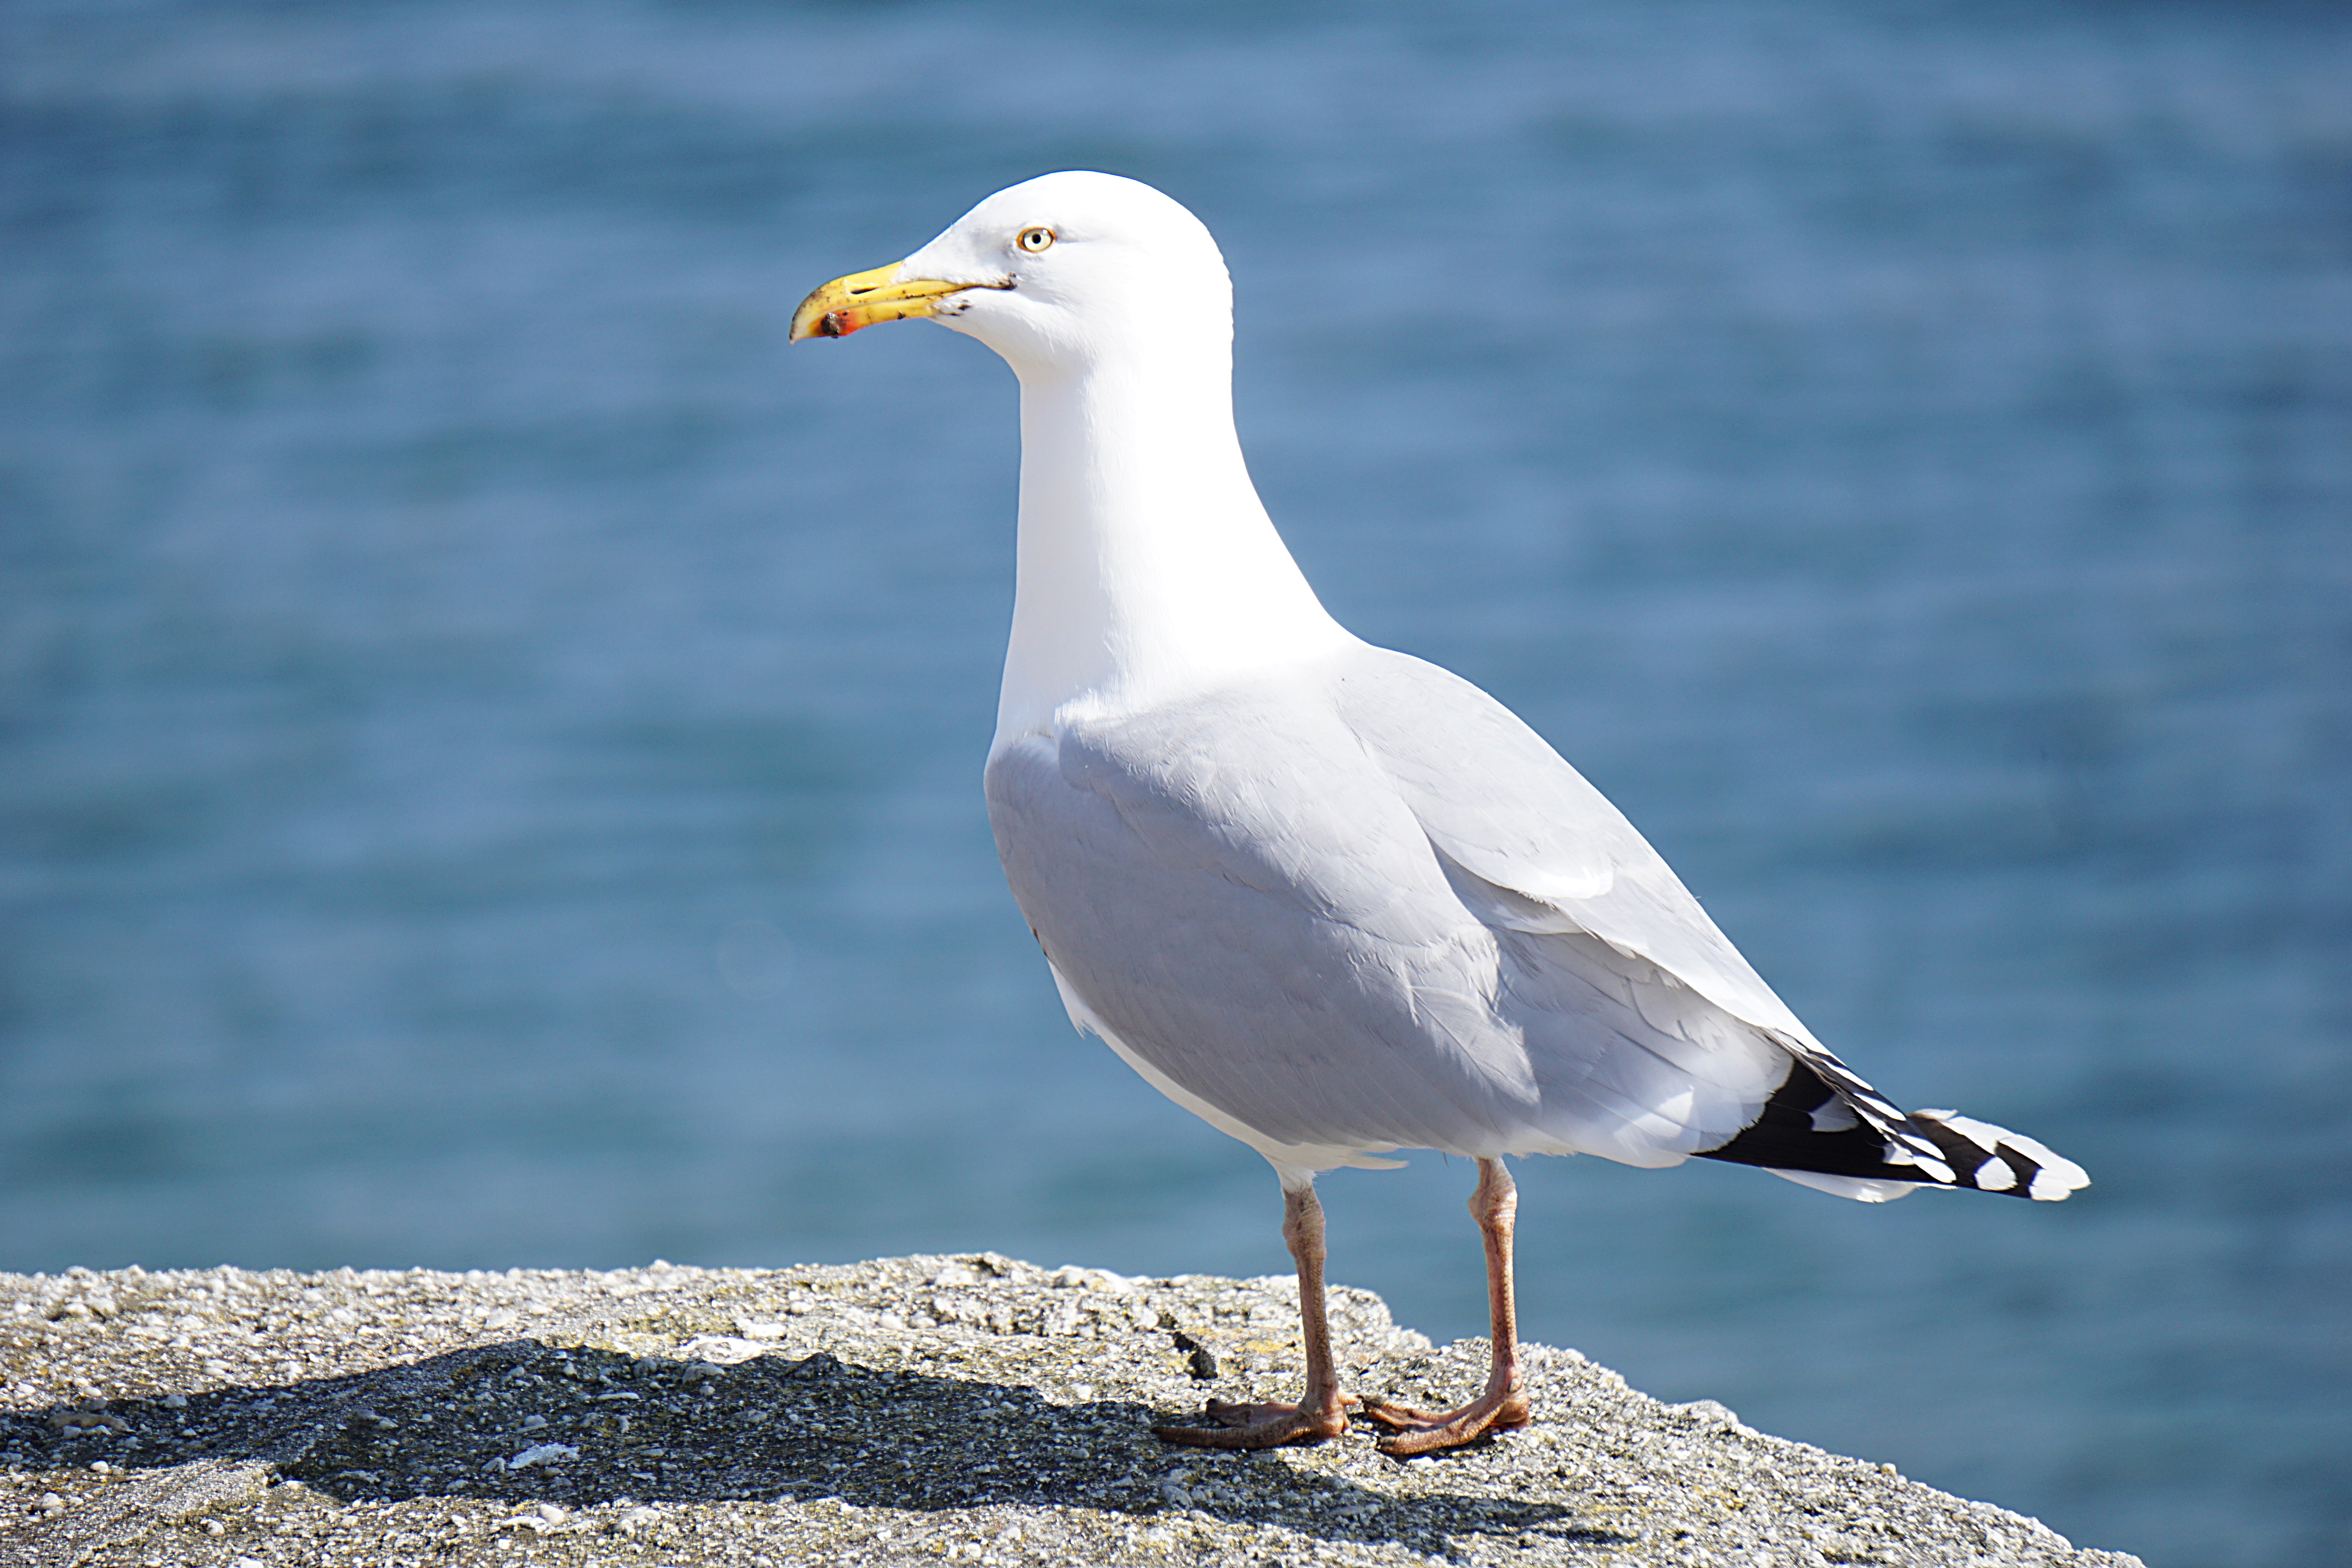
sea, bird, animal, seabird, seagull, wildlife, gull, beak, macro, fauna, close up, vertebrate, albatross, shorebird, charadriiformes, animal photography, european herring gull, great black backed gull